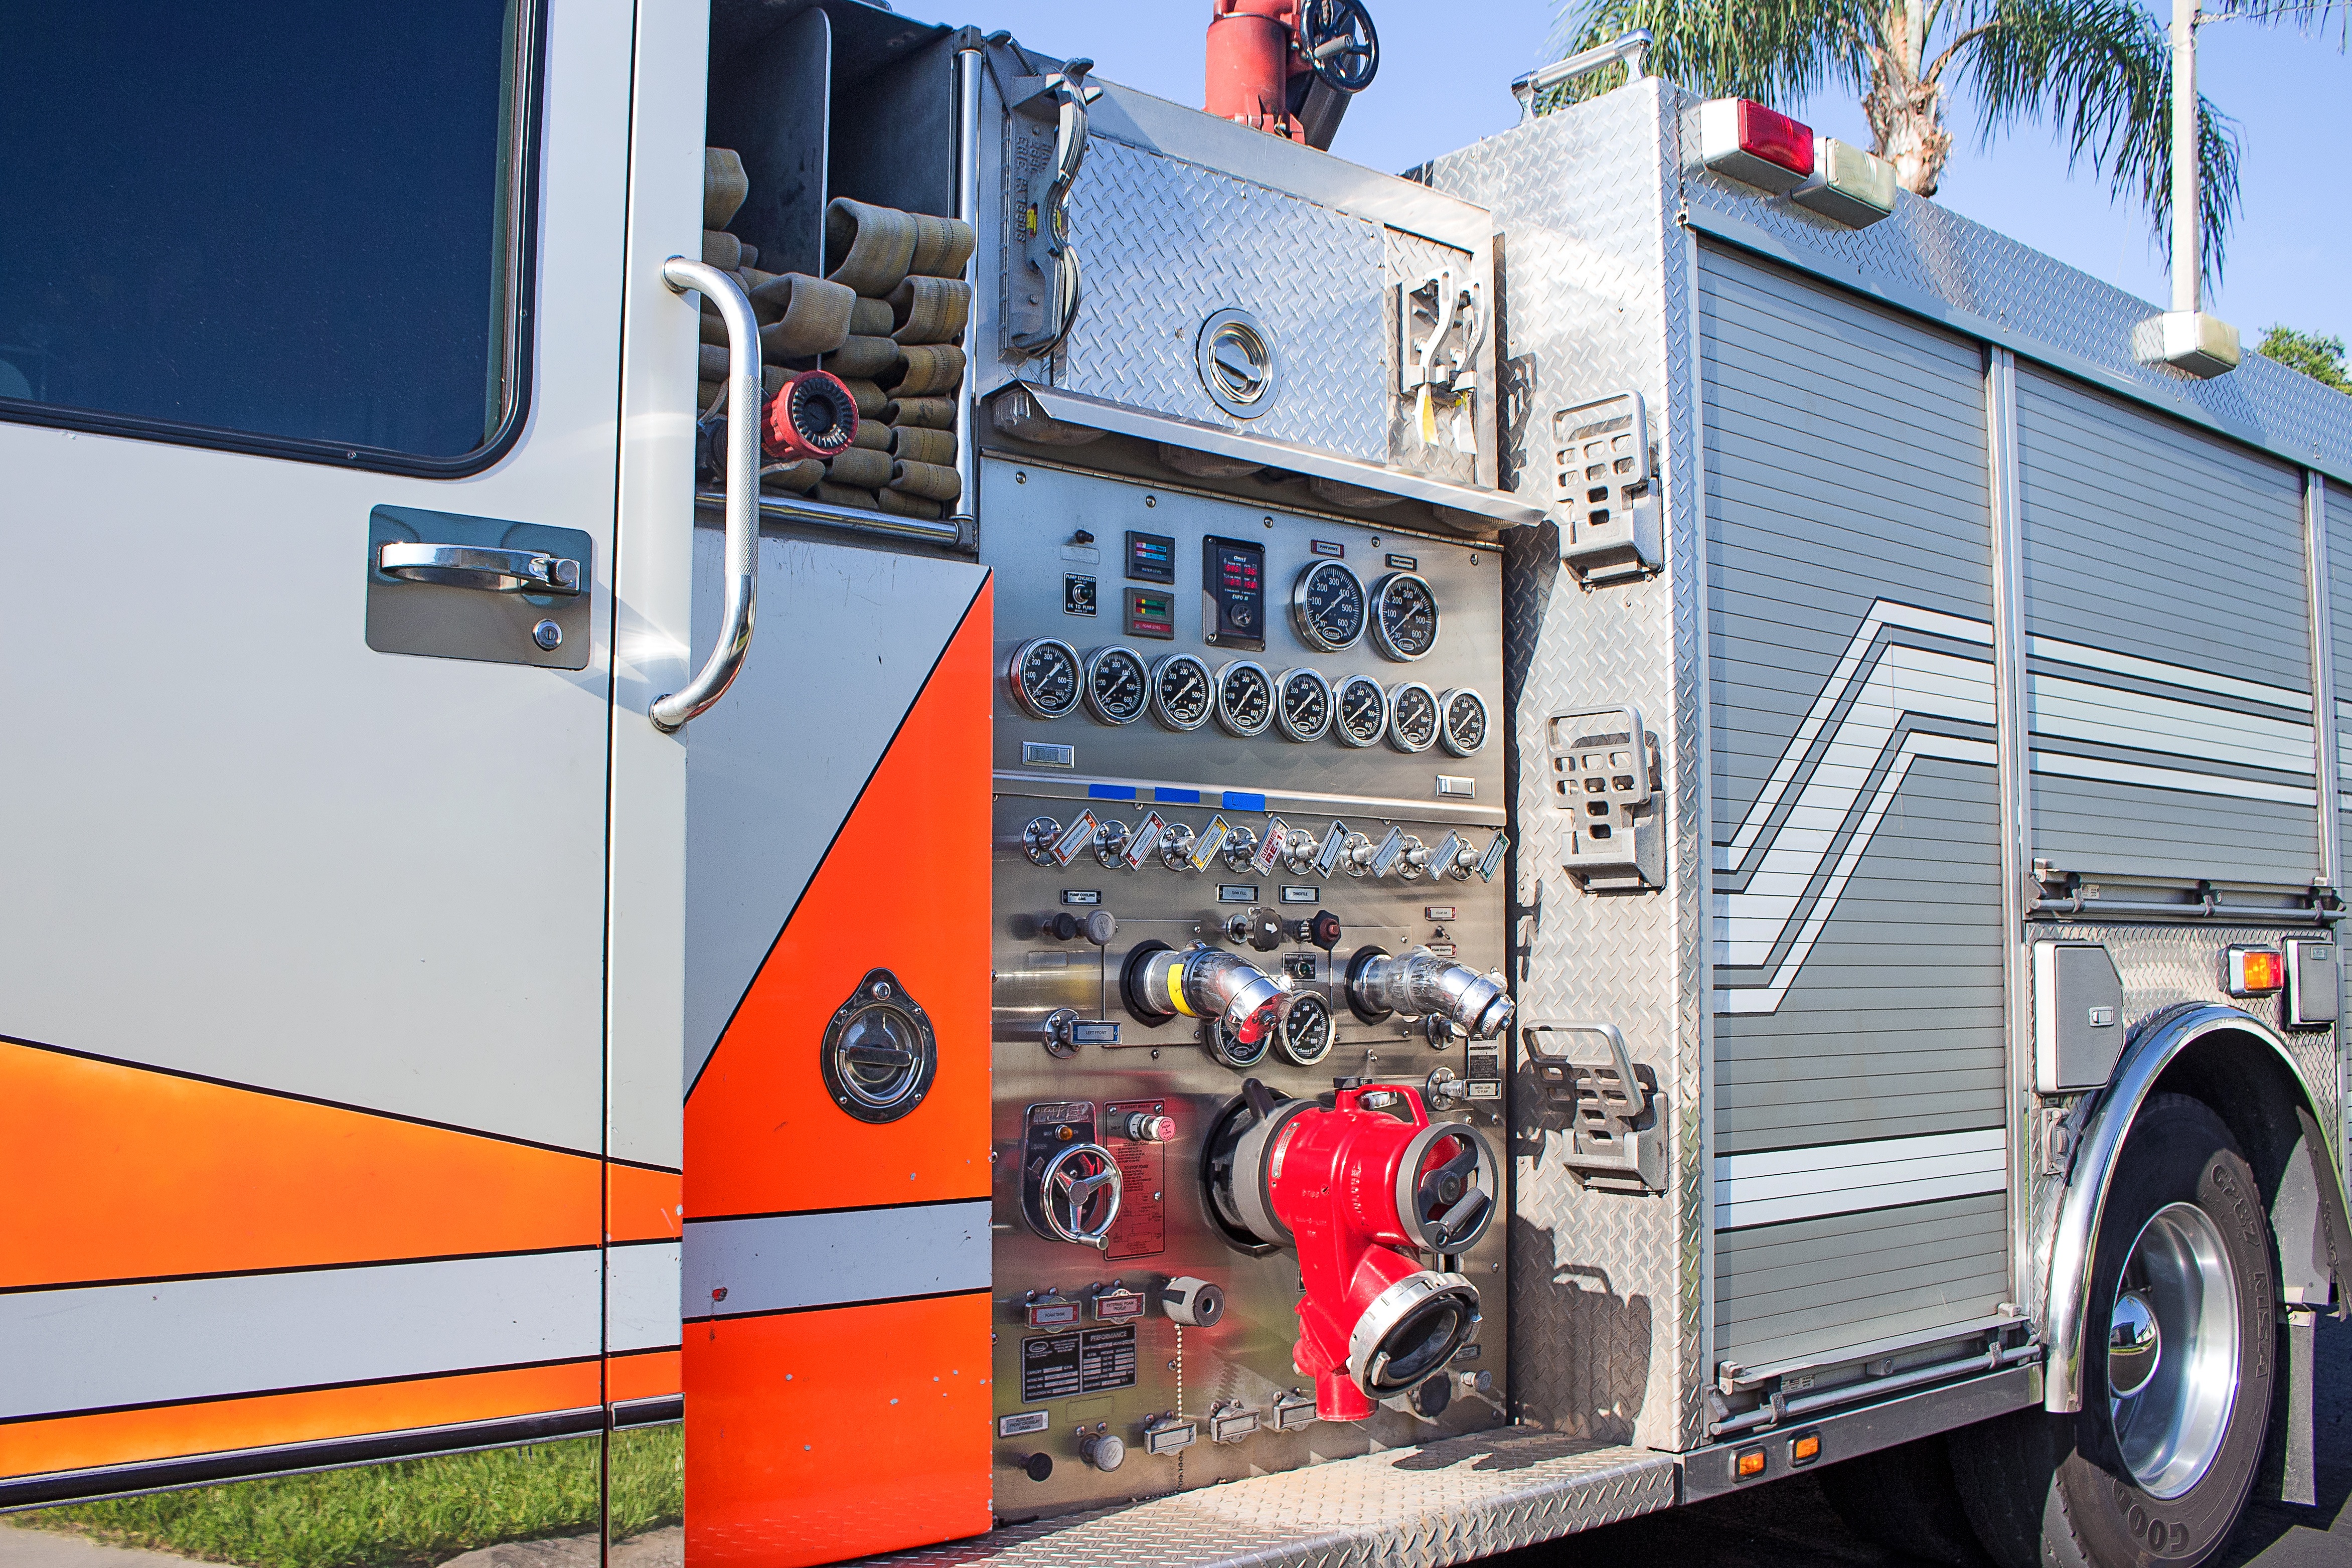
transport, truck, vehicle, fire, control panel, land vehicle